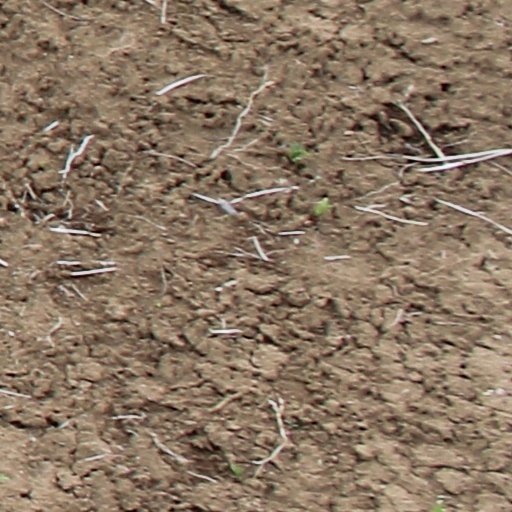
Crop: wheat